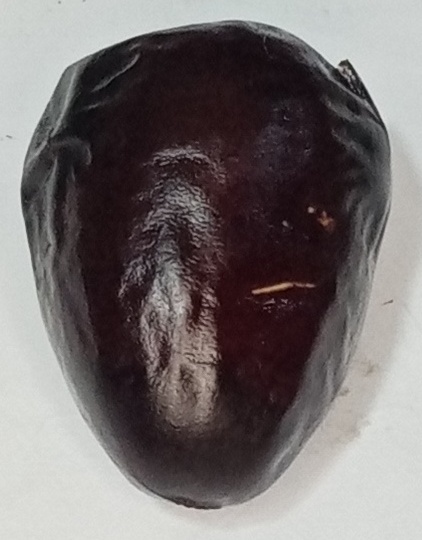
Variety: kupro
Size: large
Grade: grade-2